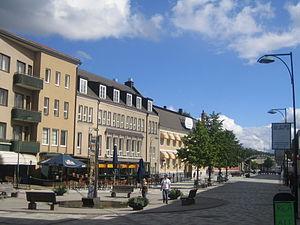
La sous-région de Pietarsaari est une sous-région de l'Ostrobotnie en Finlande.
Jakobstad est une ville de l’ouest de la Finlande, sur la côte du Golfe de Botnie. Avec environ 20 000 habitants, c'est la 53ᵉ ville du pays, mais la plus importante à avoir une majorité suédophone, 56 %.